Rønnebæksholm

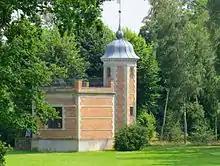
Grundtvig's Pavilion

The estate's grounds are most notable for the Grundtvig Pavilion, originally built for N.F.S. Grundtvig shortly after he married Marie Toft, the widow of Rønnebæksholm. Grundtvig gave it the name Venligheden (English: "The Kindness"). It was designed by Johan Daniel Herholdt, shortly before he went abroad on a longer journey. Its design shows influence from English Renaissance garden houses, a rare inspiration in Danish architecture of the time.